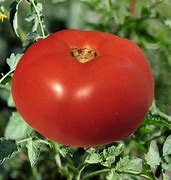
Label: tomato